Apricot (color)

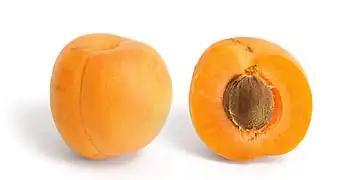
An apricot and its cross section

The etymology of the color apricot (and the fruit): the word comes from the Arabic "Al-birquq" (itself from Greek "berikokon", ultimately from Latin "praecoquum"). "Apricot" has been in use as a color name since 1851.